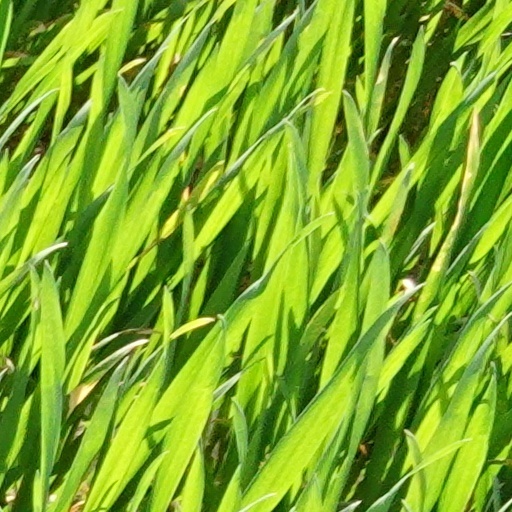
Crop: wheat